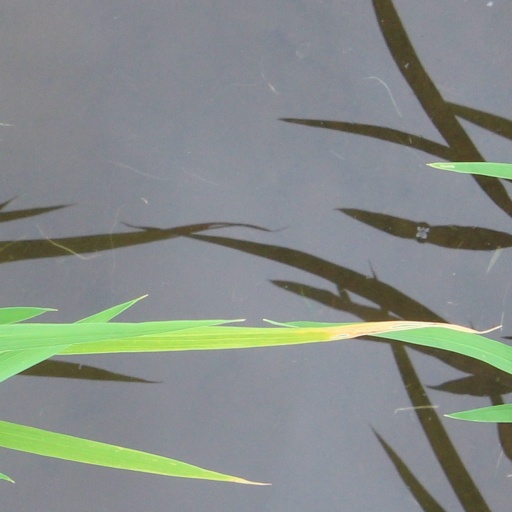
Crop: rice